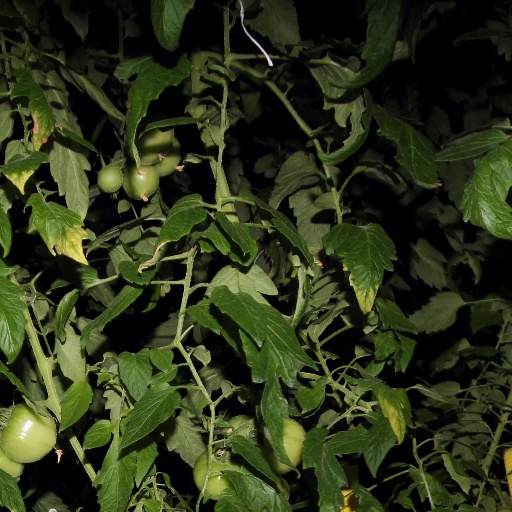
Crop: tomato